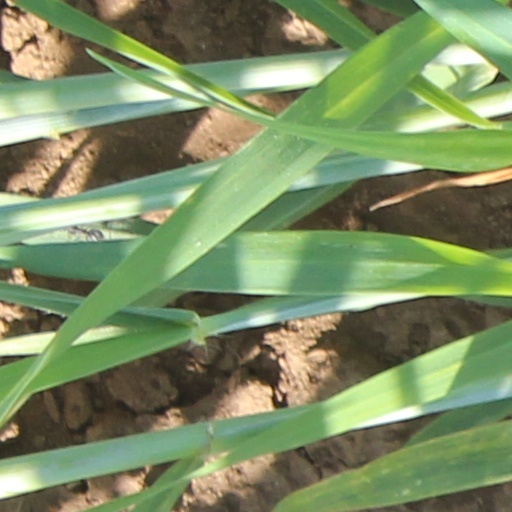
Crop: wheat